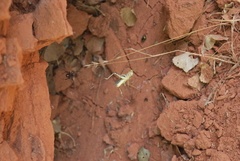
Species: Lactrodectus_hesperus